Man Called Invincible

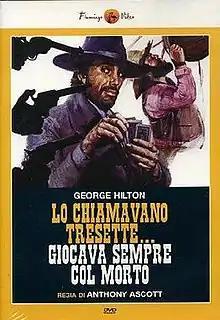

Man Called Invincible (also known as "They Called Him the Player with the Dead", "In the West There Was a Man Named Invincible" and "Tricky Dicky") is a 1973 Italian Spaghetti Western-comedy film directed by Giuliano Carnimeo.